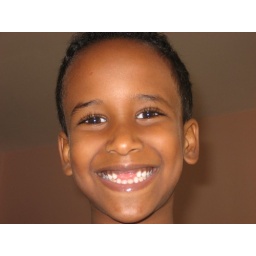
my cute cous>>check the windows in his mouth ^__^